County Carlow

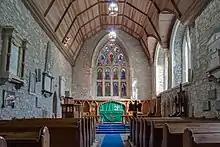
12th-century St Laserian's Cathedral

As feelings of persecution and religious division grew amongst the overwhelmingly Catholic populace, local United Irish leader Laurence Griffin lamented ""the people of Carlow think of all Protestants as Orangemen"". Catholics and non-Anglican Protestants could not vote to effect change, so they eventually joined forces with radical liberal Anglicans to overthrow the Parliament. The Battle of Carlow was one of the opening skirmishes of the rebellion in May 1798, and ended in a crushing defeat for the rebel forces. Months of intimidation and revenge attacks followed, led by Reverend Robert Rochfort of Clogrennan House, who oversaw the unlawful kidnapping, torture and execution of suspected United Irishmen, earning Rochfort the nickname ""the slashing parson"".